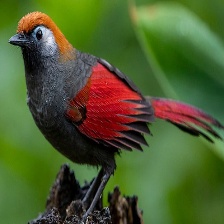
Species: RED TAILED THRUSH
Scientific name: NEOCOSSYPHUS RUFUS